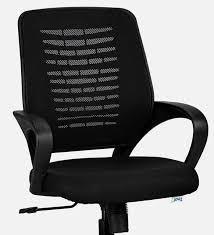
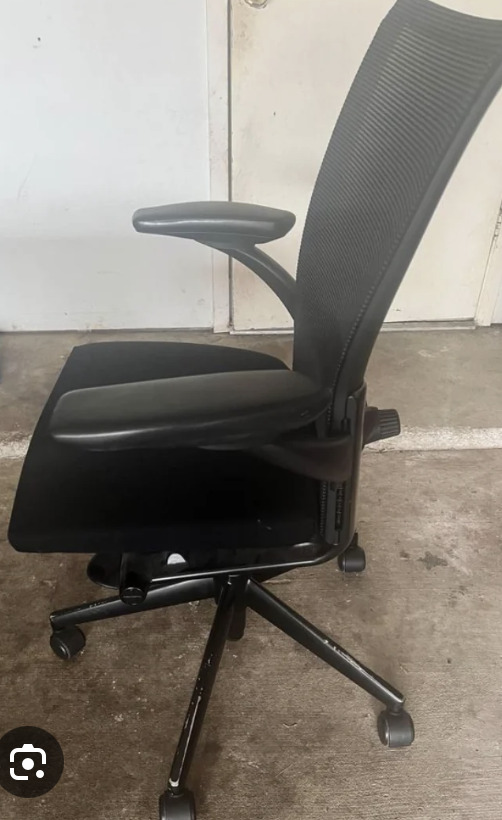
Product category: items_chair
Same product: no